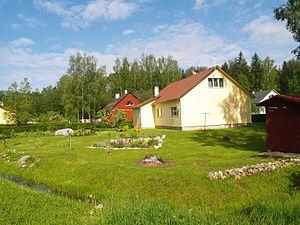
Kurista est un village de la commune de Jõgeva du comté de Jõgeva en Estonie.